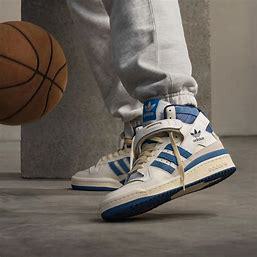
Brand: adidas
Model: originals Adidas Originals Forum 84